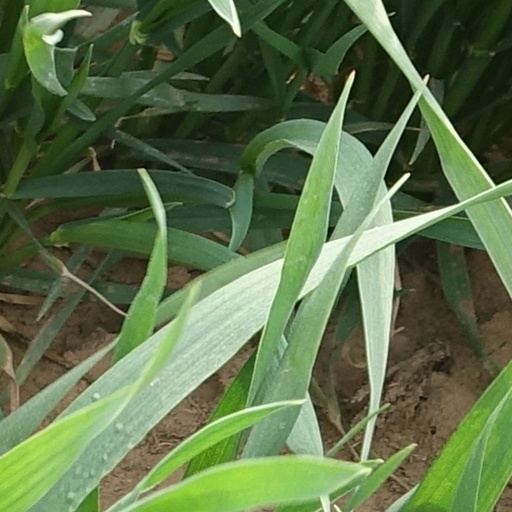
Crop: wheat